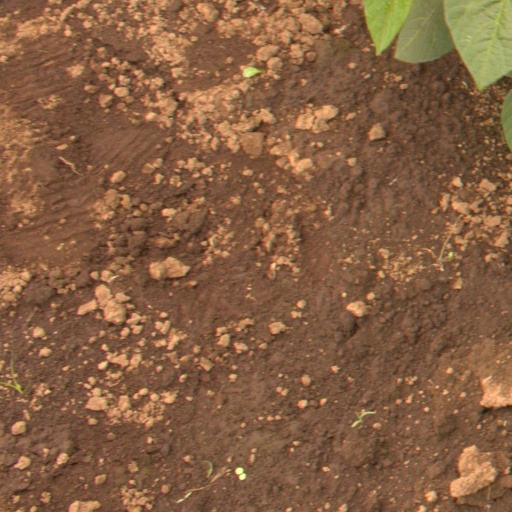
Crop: soybean